Anchieta Palace (Espírito Santo)

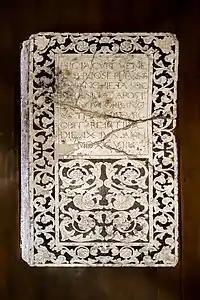
Joseph of Anchieta's tomb carved in Lioz stone

In 1570, a fire destroyed the first headquarters of the Church of St. James. Missionaries, grateful for having been welcomed after a shipwreck at the mouth of the Rio Doce, were mobilized by Father Inácio de Tolosa, and started building a new headquarters for the Church of St. James out of stone in the same location as the previous one after drilling an 8-meter well behind the church.